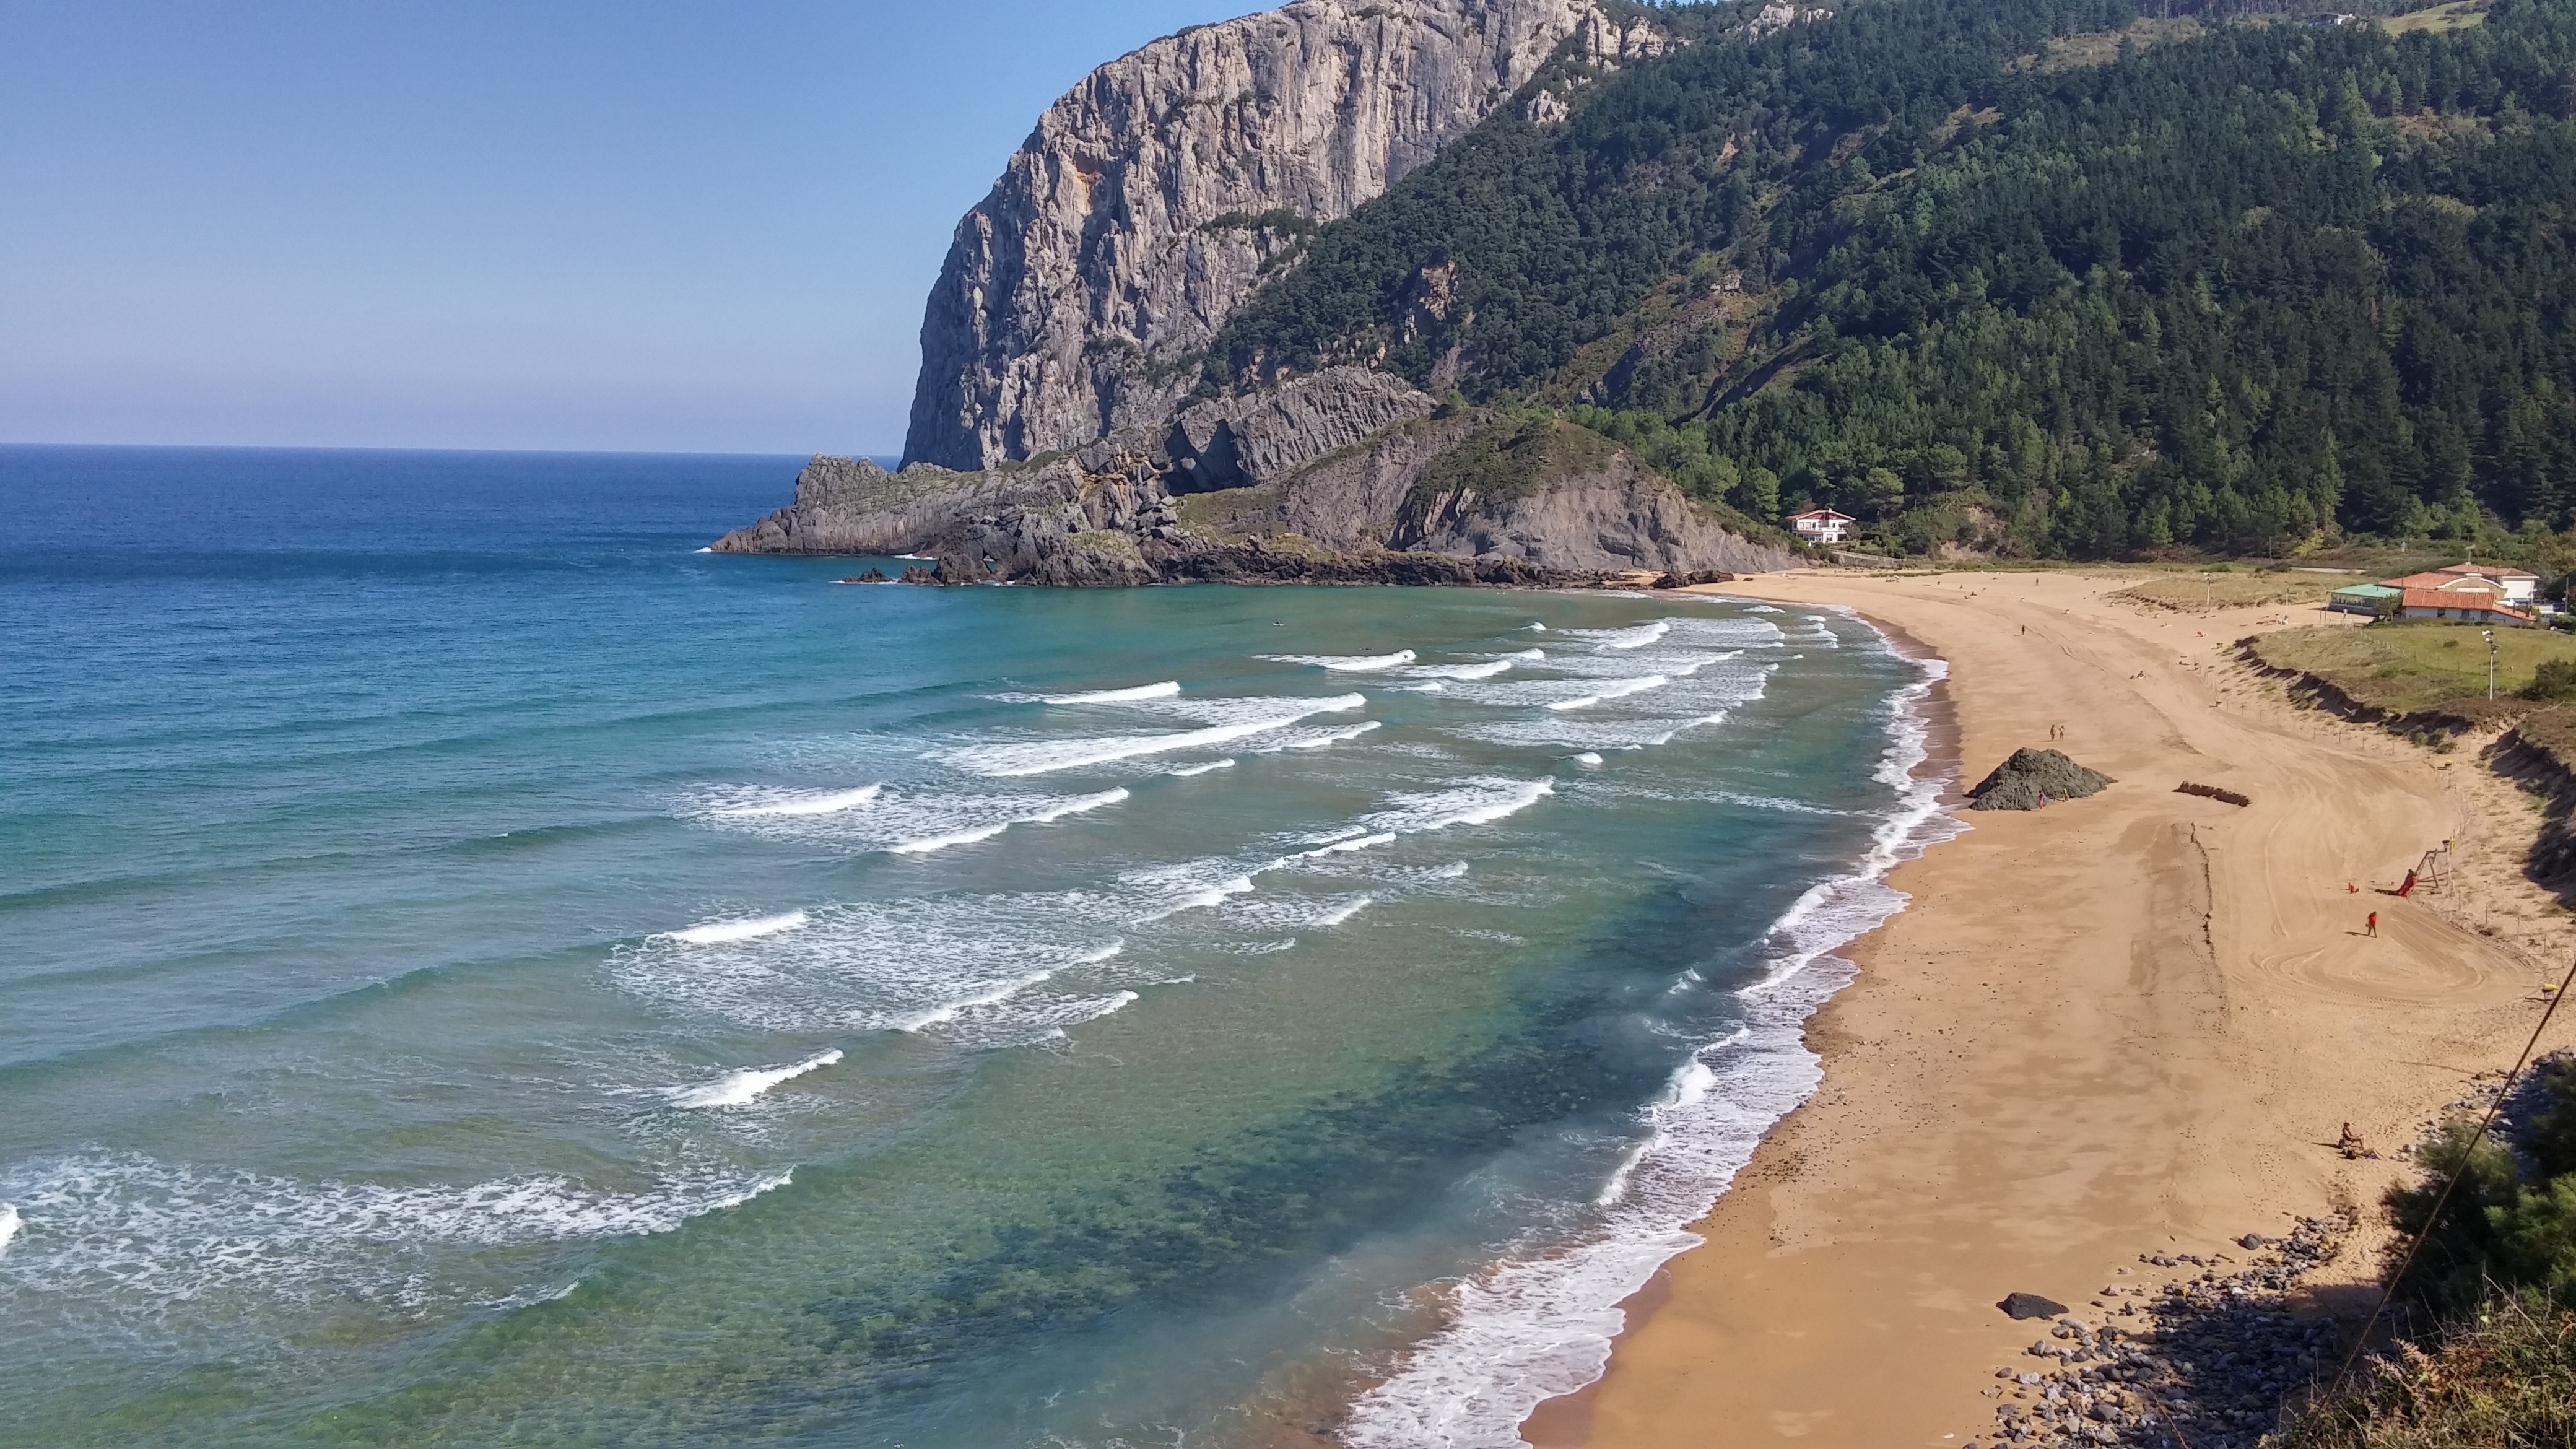
beach, sea, coast, ocean, shore, vacation, cliff, cove, bay, terrain, body of water, cape, cantabrico, landform, wind wave